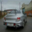
Label: automobile